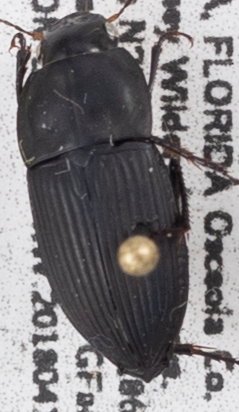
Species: Anisodactylus haplomus
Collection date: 2018-04-10
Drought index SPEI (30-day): -0.71
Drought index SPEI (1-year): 0.47
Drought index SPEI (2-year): -0.03